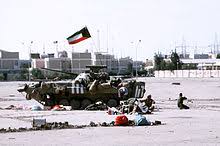
Label: BMP